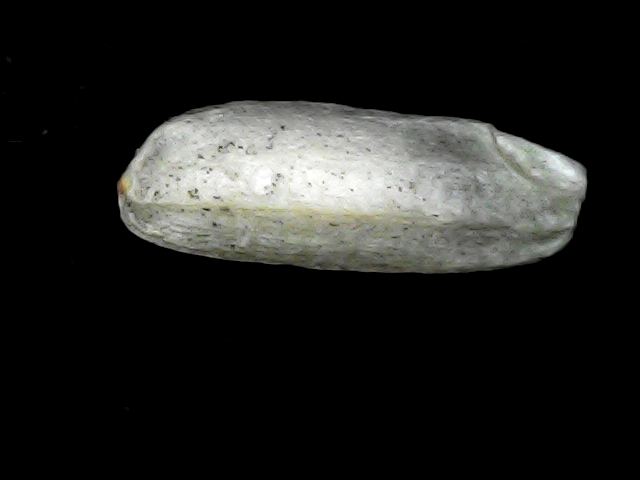
Rice variety: BD56